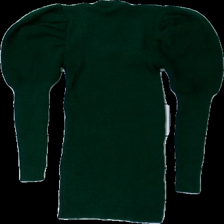
View: back
Type: Dress
Category: Ladies
Brand: Not in the list
Colors: Green
Material: 100% akryl
Pattern: Other
Cut: V-collar
Season: All
Damage: luddig
Damage location: middle center
Damage 2: luddig
Damage 2 location: middle center
Price range: <50
Recommended usage: Reuse
Description: tight långärmad stickad klänning med puffärmar
Comment: märke och storlek saknas